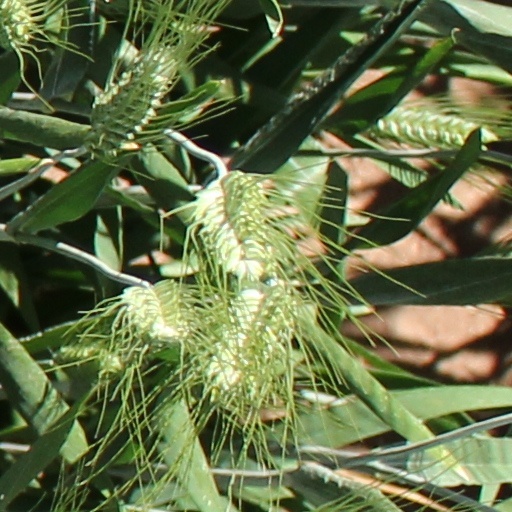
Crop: wheat